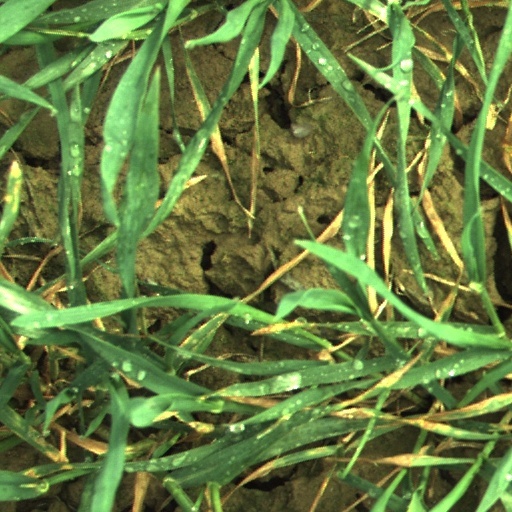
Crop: wheat